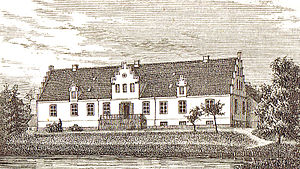
Elvedgård
Elvedgård omkring 1870
Elvedgård er en herregård, som nævnes første gang i 1436. Gården ligger i Veflinge Sogn, Skovby Herred, Søndersø Kommune. Hovedbygningen er opført i 1721 og ombygget i 1860`erne.
Elvedgård er en gammel gård, som nævnes første gang i 1436. Gården ligger i Veflinge Sogn, Skovby Herred, Søndersø Kommune. Hovedbygningen er opført i 1721 og ombygget i 1860`erne.